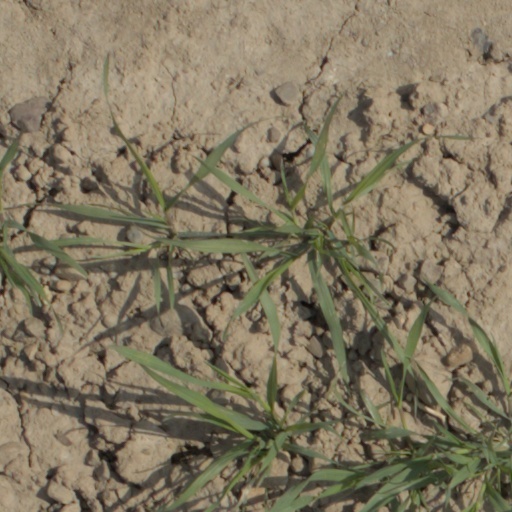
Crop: wheat